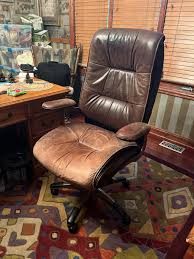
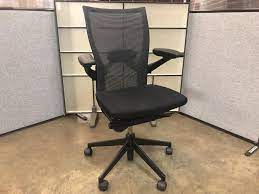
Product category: items_chair
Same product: no